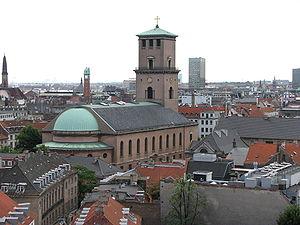
Le Canon de la culture danoise consiste en 108 œuvres d'exception censées représenter le cœur de la culture danoise, et réparties en huit catégories : architecture, arts plastiques, design, cinématographie, littérature, musique, spectacle vivant, et culture enfantine. Sur l'initiative du Ministre de la Culture Brian Mikkelsen en 2004, il fut mis au point par une série de comités sous les auspices du ministère de la Culture entre 2006 et 2007 comme "une collection et présentation des plus grands et plus importantes pièces de l'héritage culturel du Danemark". Chaque catégorie contient douze œuvres.
La cathédrale Notre-Dame de Copenhague est la principale église luthérienne de Copenhague, la capitale du Danemark. C’est le siège du diocèse de la ville depuis 1924.
L'Église du Danemark, Église évangélique-luthérienne du Danemark ou Église nationale danoise est l'Église nationale officiellement protégée au Danemark. C'est une Église luthérienne fondée en 1536.